Barry Comprehensive School

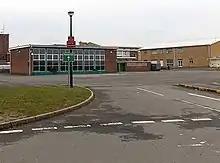
Vehicular entrance to Barry Comprehensive School

Estyn, His Majesty's Inspectorate for Education and Training in Wales, has given this school a Grade 1 overall assessment, the highest available. They described it as "a good school with a significant number of outstanding features that is going from strength to strength under the leadership of its head, David Swallow". Outstanding features of the school include the relationships between teachers and pupils and the quality of care, support and guidance students receive. Children make outstanding progress in their moral and social development in a school that is an orderly and respectful community. Standards of behaviour are very good.